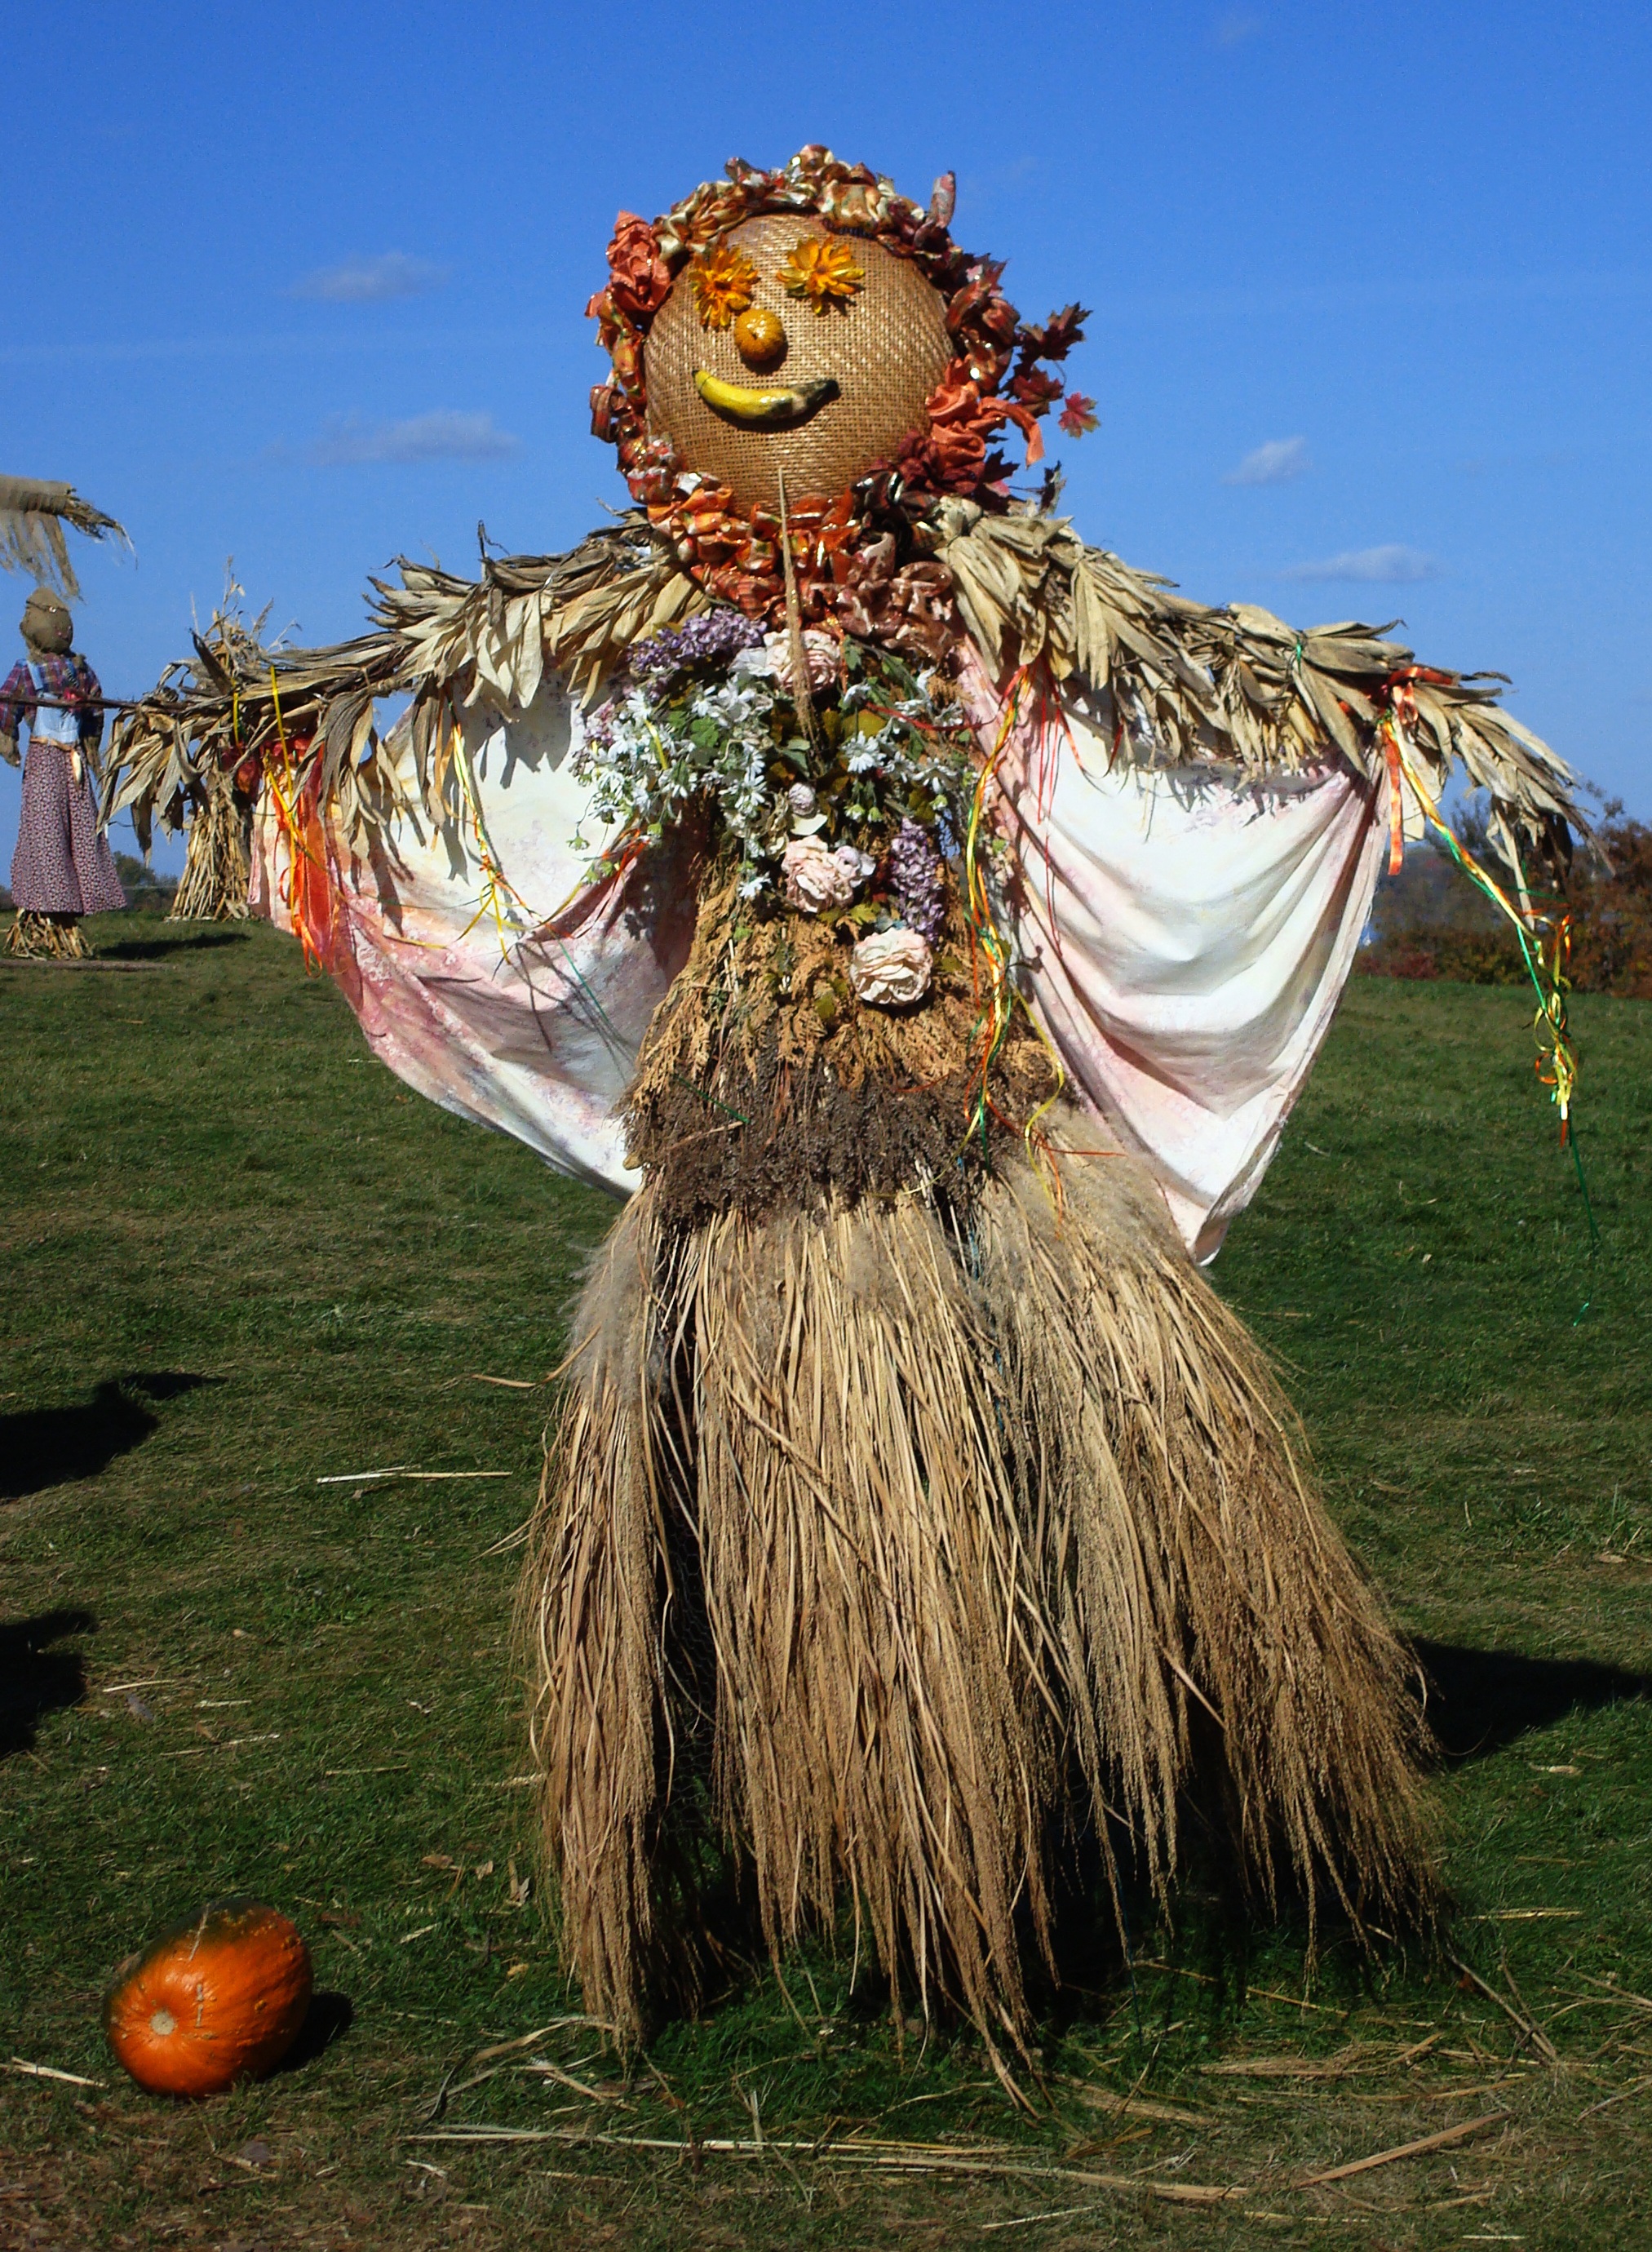
fall, flower, dance, harvest, carnival, autumn, pumpkin, holiday, agriculture, season, festival, seasonal, scarecrow, minnesota, minnesota landscape arboretum